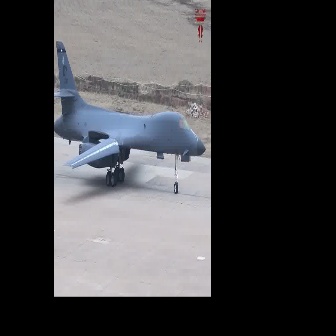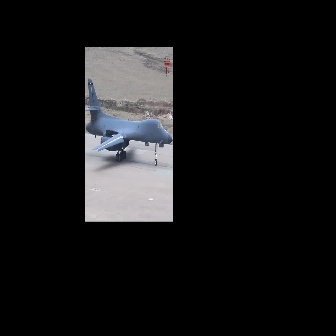
  Please identify the target specified by the bounding box [53,40,205,192] in the first image and locate it in the second image. Return the coordinates in [x_min,y_min,x_max,y_max] format.
Answer: [85,78,172,165]